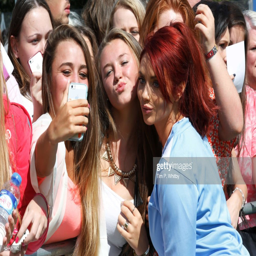
businessperson during the annual event .